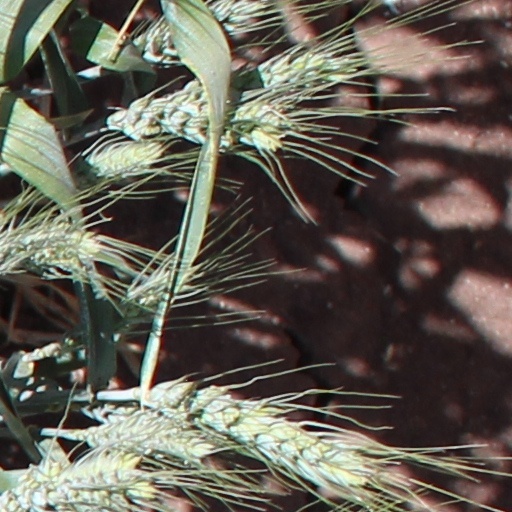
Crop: wheat